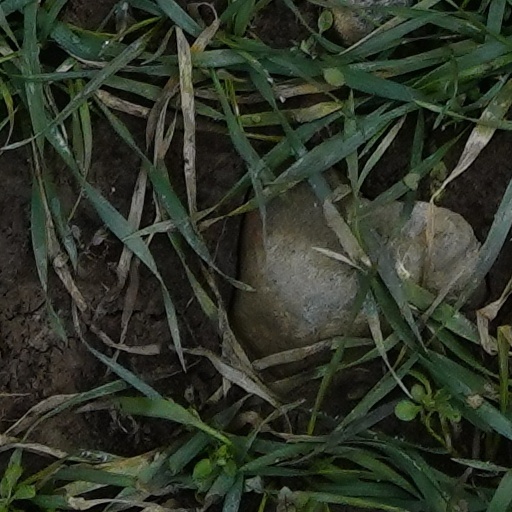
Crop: wheat